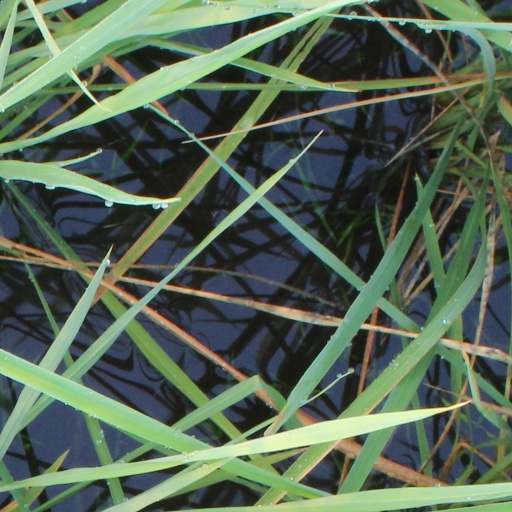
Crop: rice